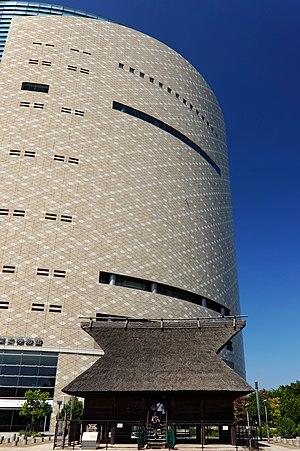
Le Musée de l'histoire d'Osaka à Osaka présente l'histoire de la ville d'Osaka dans le contexte de l'histoire du Japon. Il est ouvert depuis 2001.